Ballet

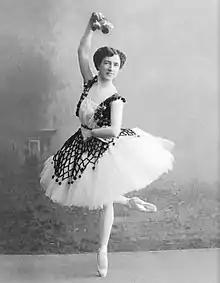
Agrippina Vaganova, "Esmeralda" 1910

The French method is the basis of all ballet training. When Louis XIV created the Académie Royale de Danse in 1661, he helped to create the codified technique still used today by those in the profession, regardless of what method of training they adhere to. The French school was particularly revitalized under Rudolf Nureyev, in the 1980s. His influence revitalized and renewed appreciation for this style, and has drastically shaped ballet as a whole. In fact, the French school is now sometimes referred to as Nureyev school. The French method is often characterized by technical precision, fluidity and gracefulness, and elegant, clean lines. For this style, fast footwork is often utilized in order to give the impression that the performers are drifting lightly across the stage. Two important trademarks of this technique are the specific way in which the port de bras and the épaulement are performed, more rounded than when dancing in a Russian style, but not as rounded as the Danish style.